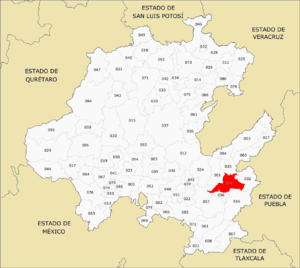
Tulancingo de Bravo est une ville du Mexique située à 120 kilomètres de Mexico. De climat tempéré, elle est la seconde localité en importance de l'État d'Hidalgo. Au recensement de 2005, la ville compte 96 538 habitants et la municipalité 129 935, la majorité de langue espagnole avec quelques ethnies indigènes de langue tepehua, otomí ou náhuatl.